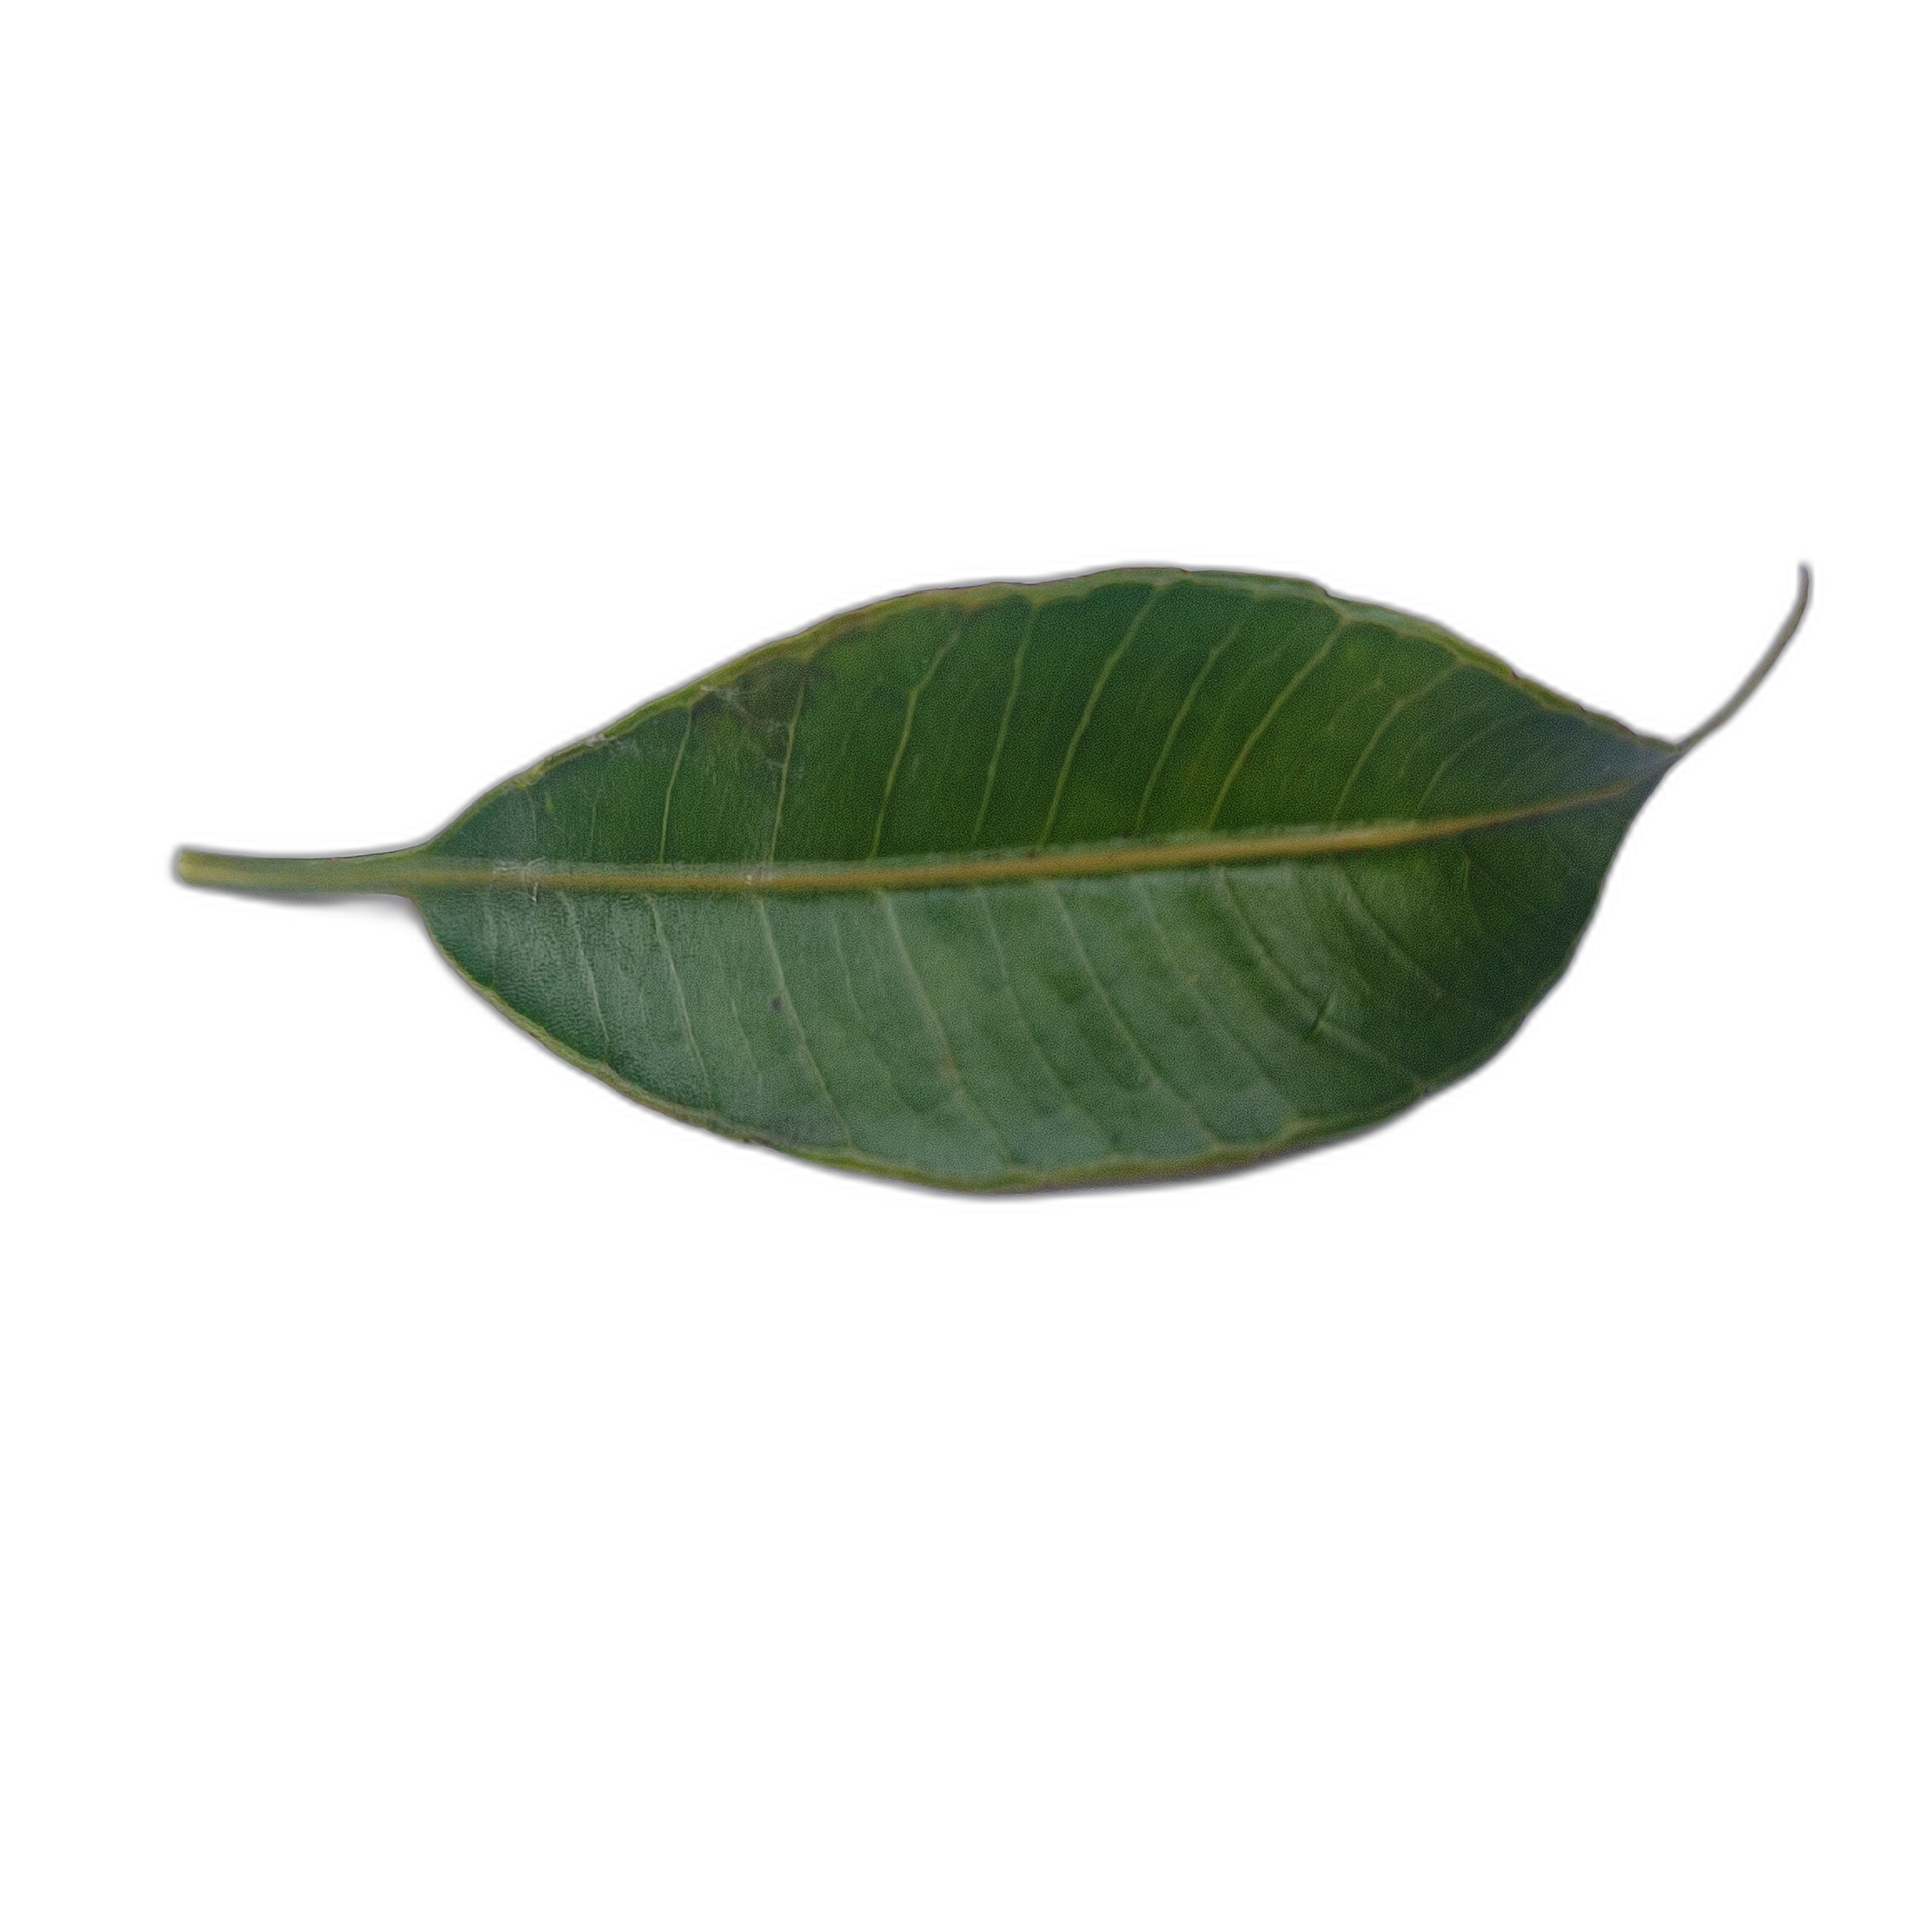
Label: healthy